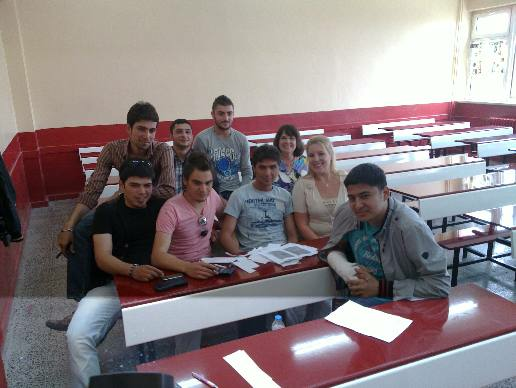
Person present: Yes